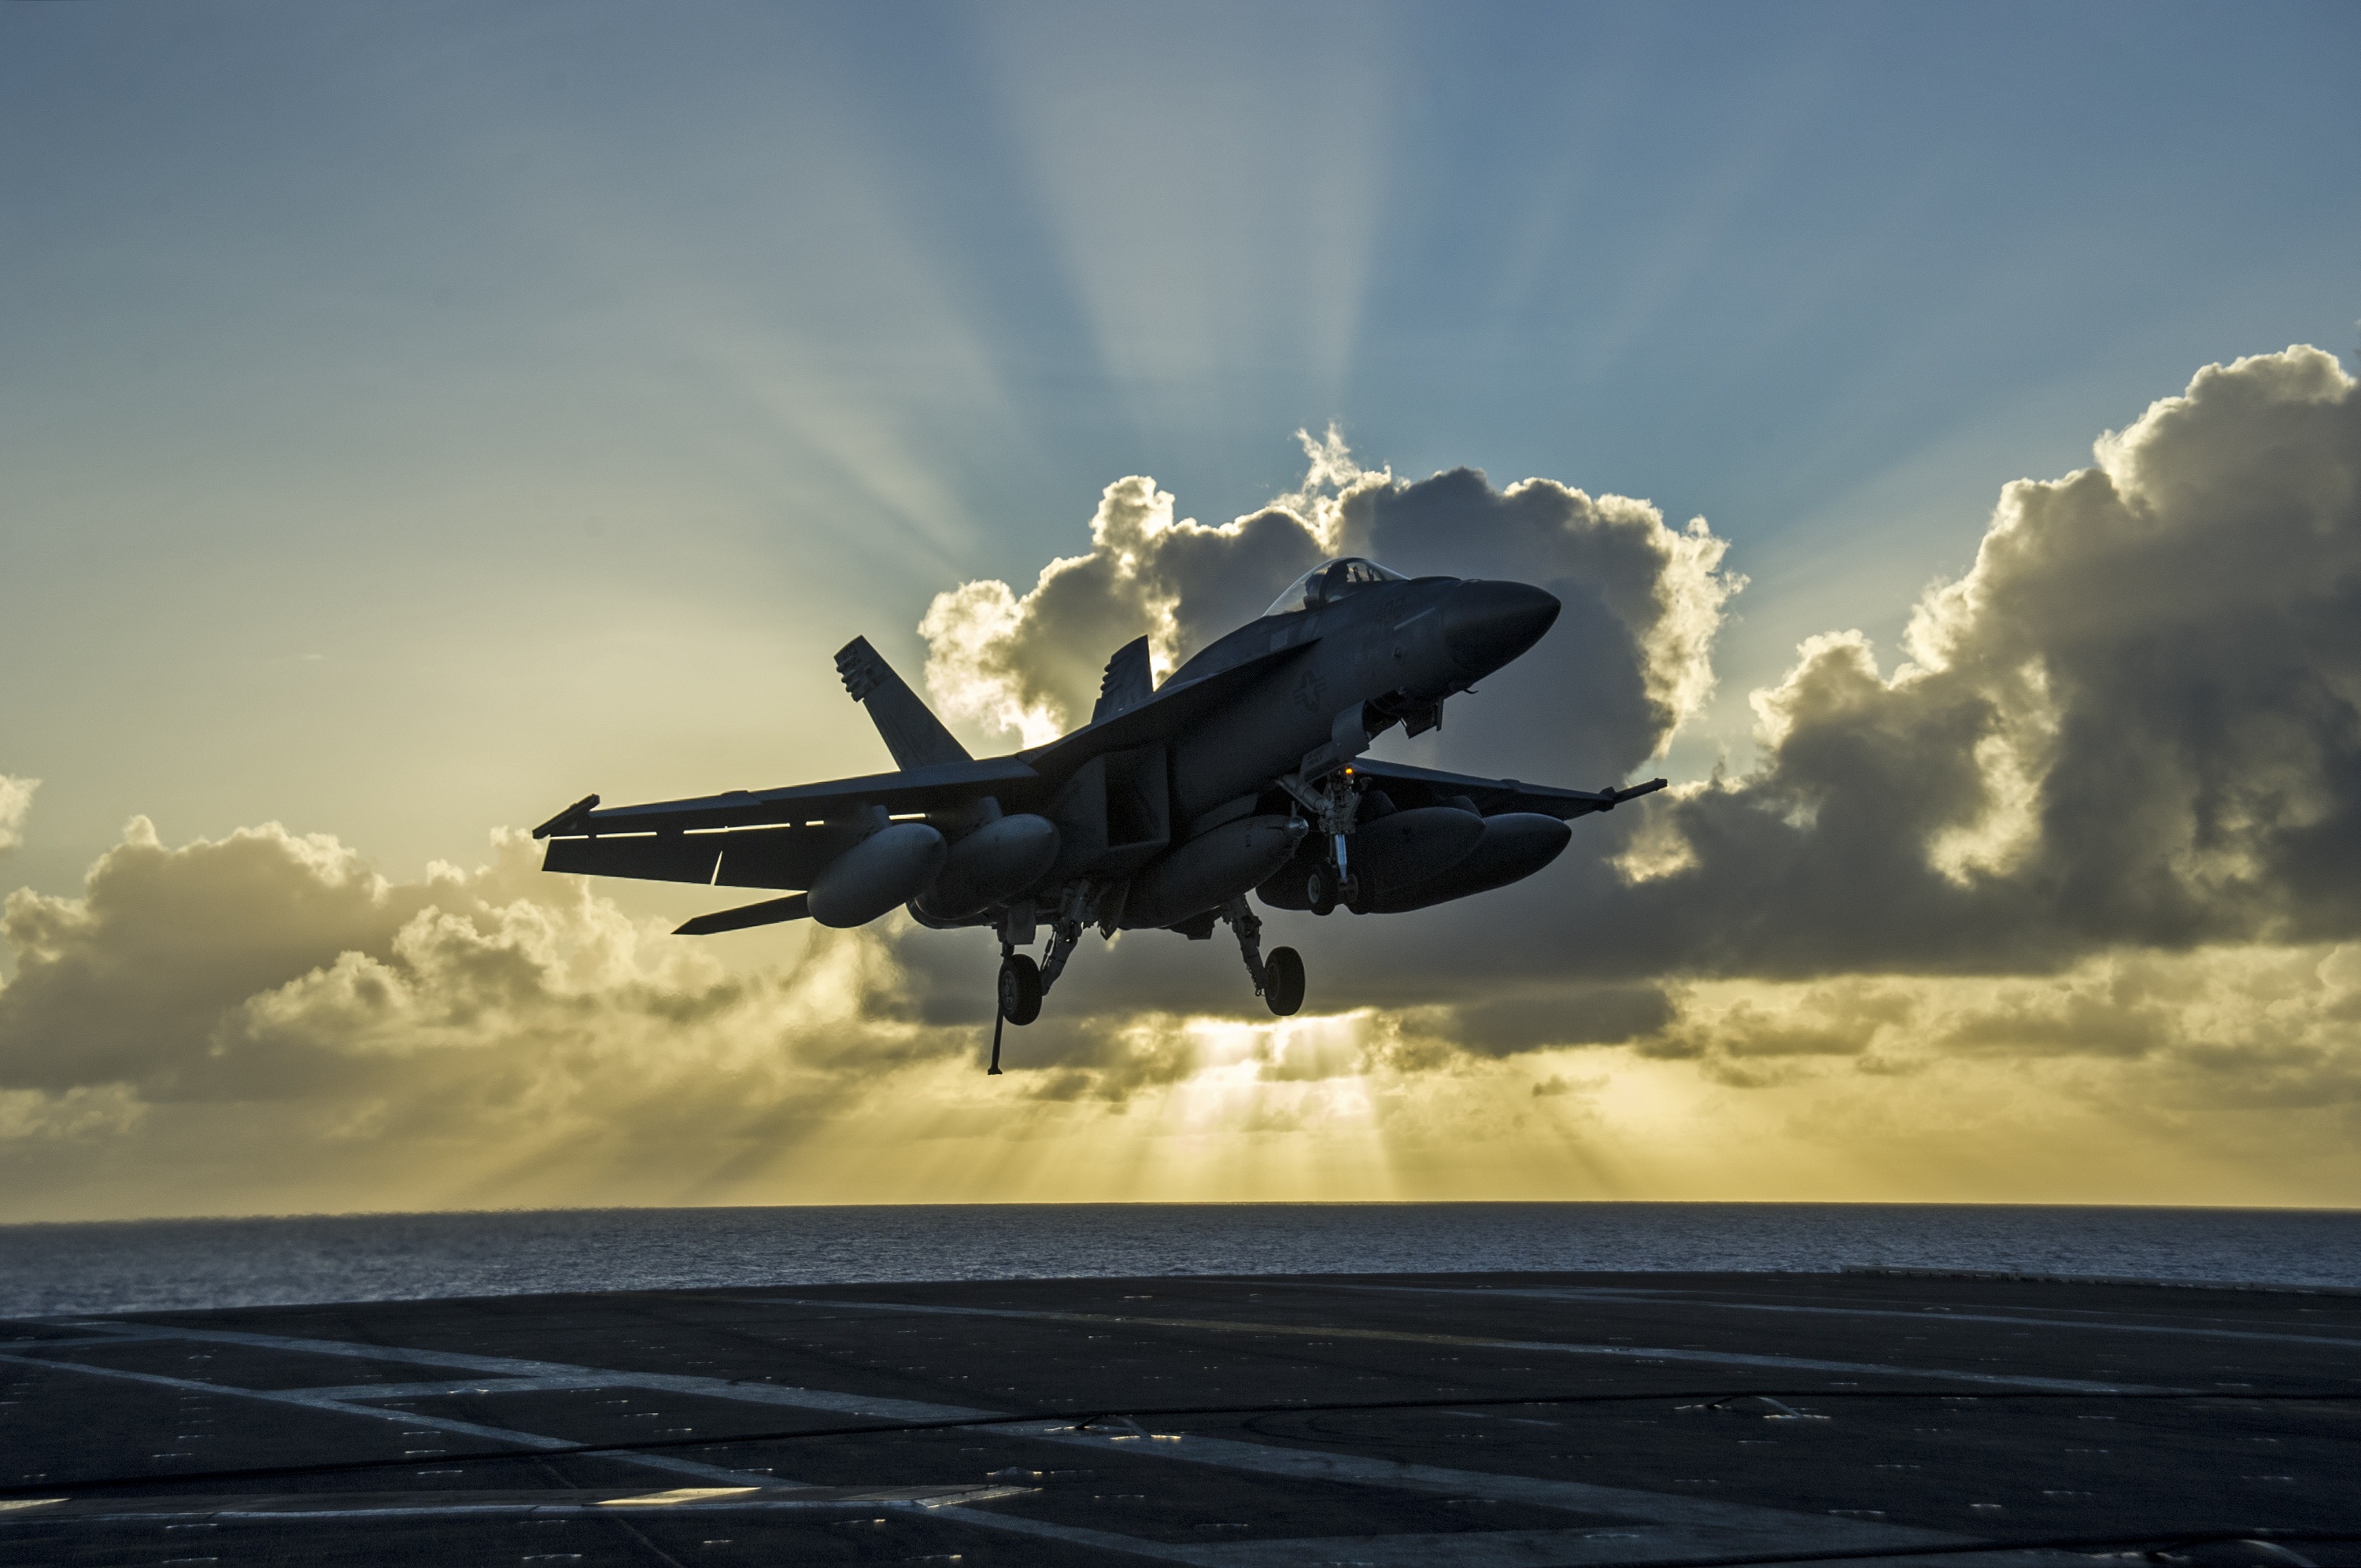
wing, light, cloud, sky, ship, airplane, plane, aircraft, military, jet, vehicle, airline, aviation, flight, clouds, airliner, hornet, landing, fighter, takeoff, screenshot, air force, jet aircraft, aircraft carrier, crepuscular rays, fighter aircraft, military aircraft, f 18, air travel, usa navy, atmosphere of earth, mcdonnell douglas fa 18 hornet, arrested